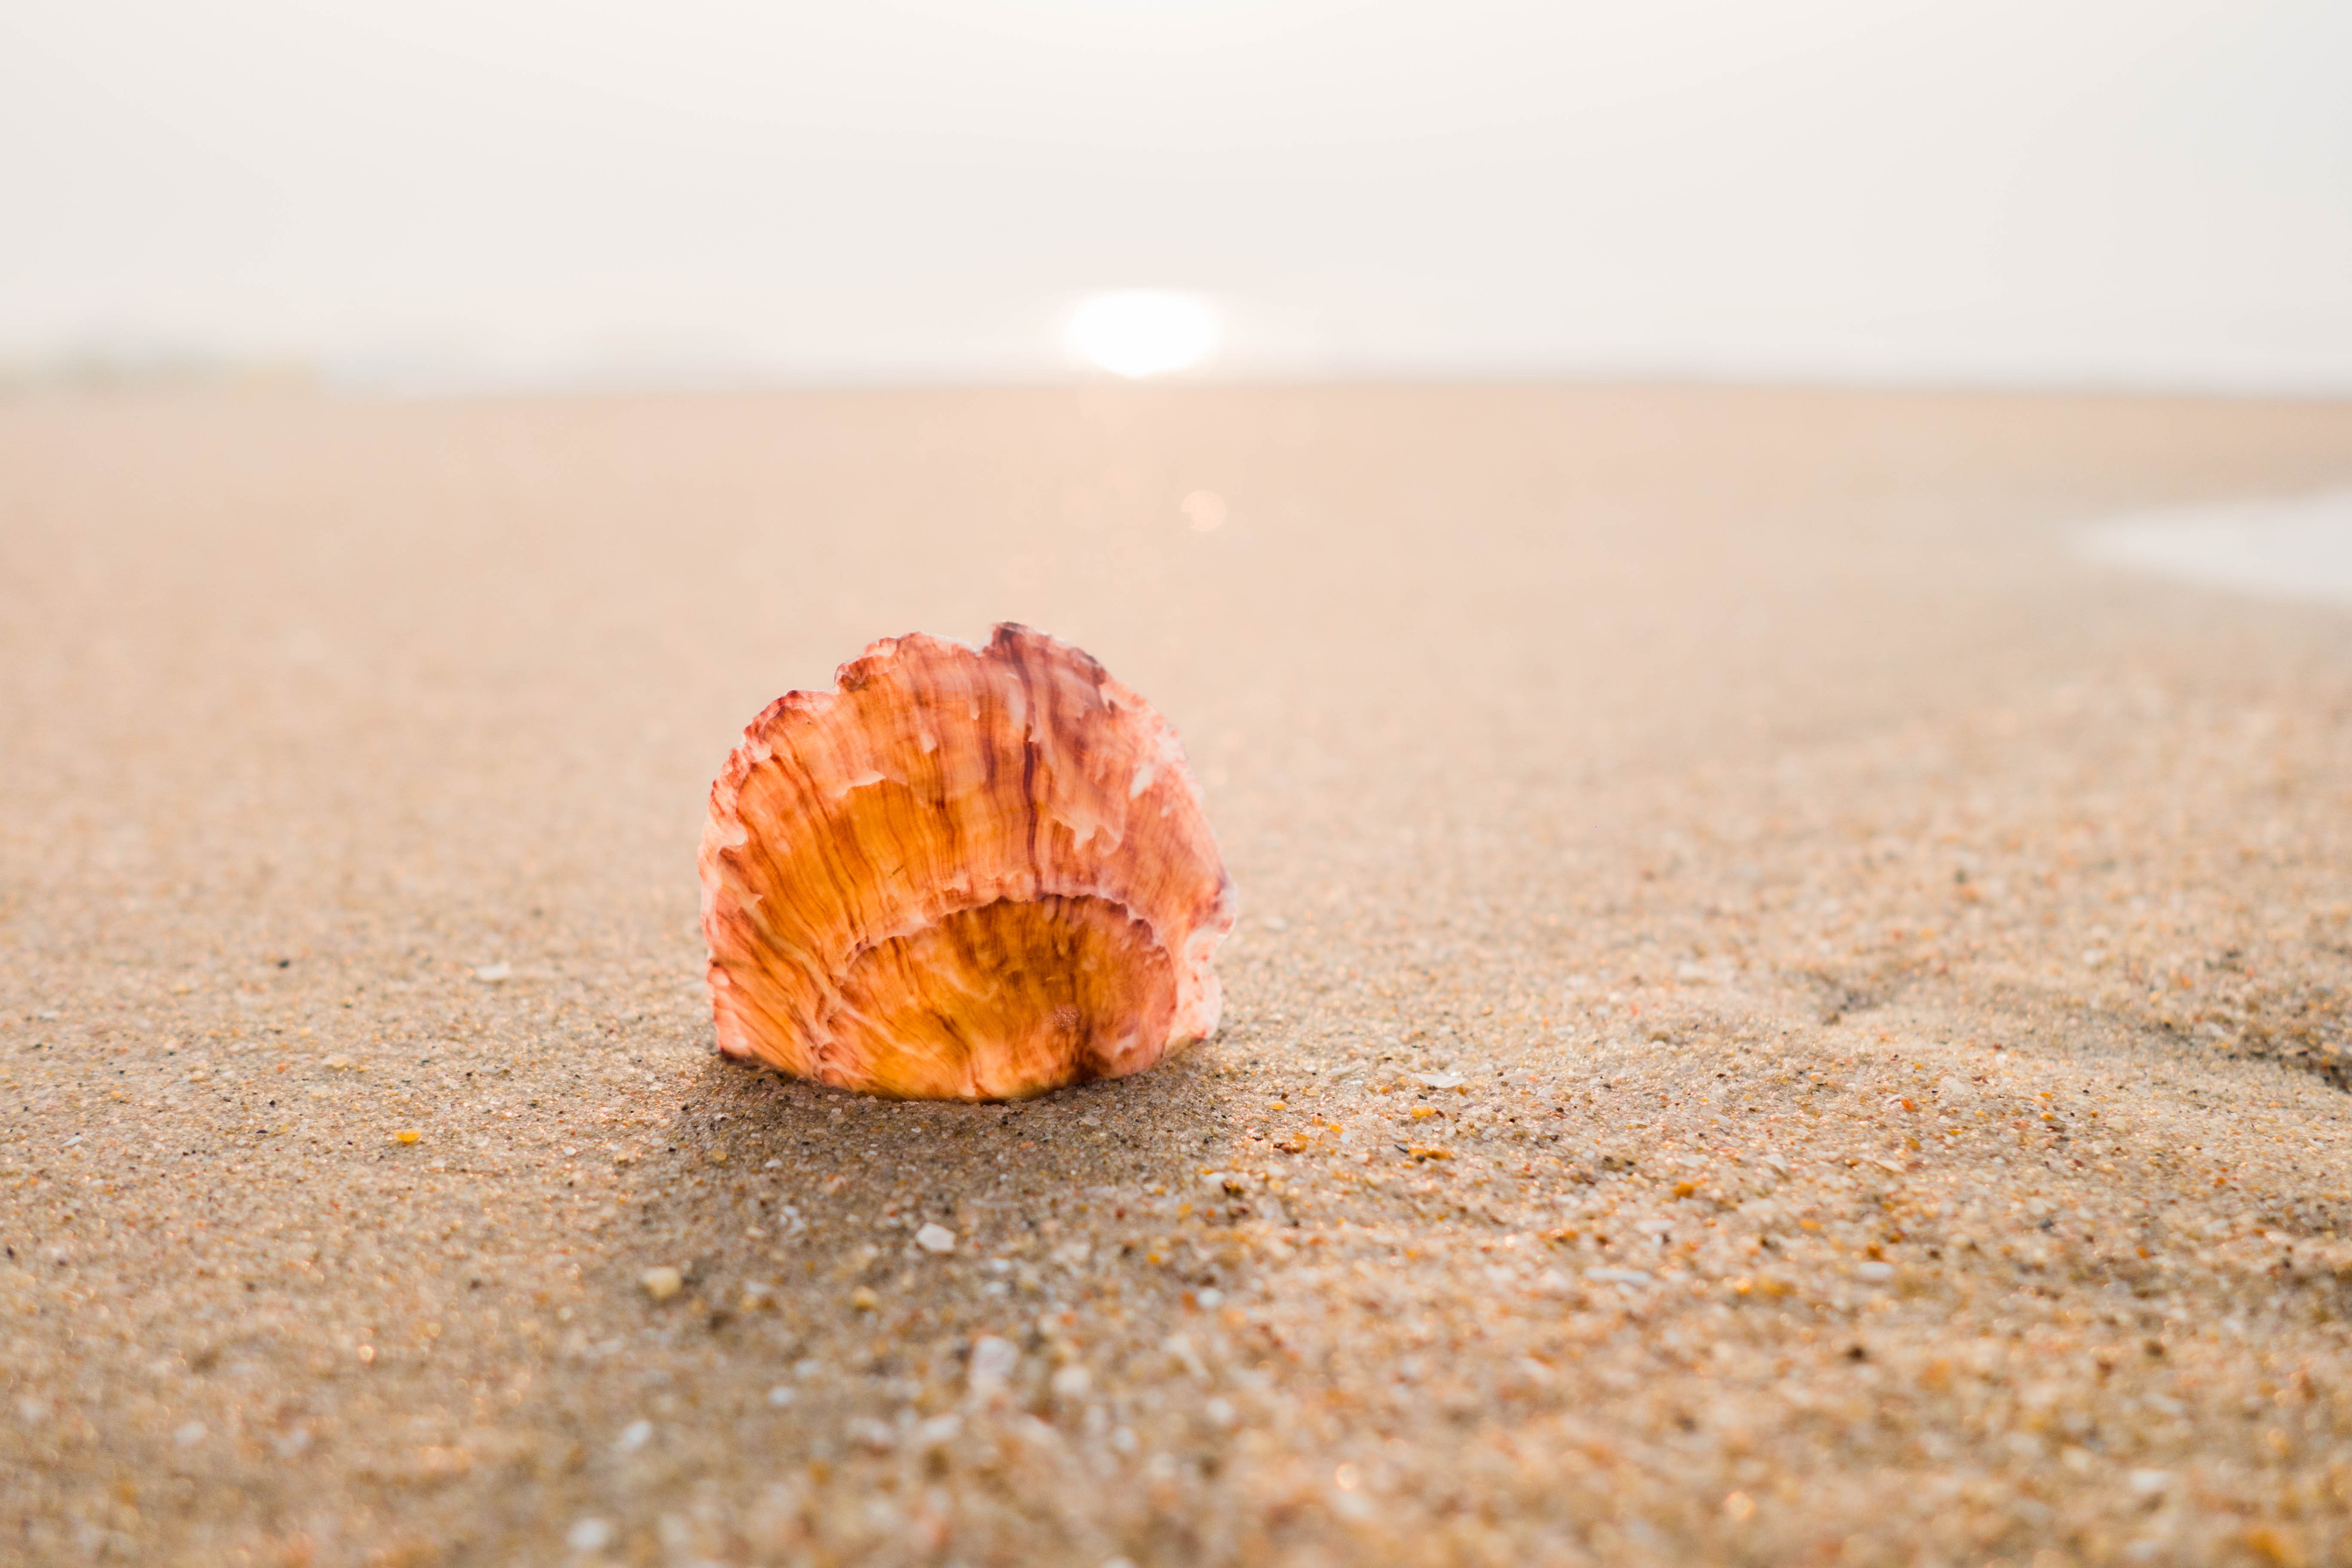
sea, morning, soft wave, shell, sand, conch, landscape, natural material, beach, mineral, rock, peach, cockle